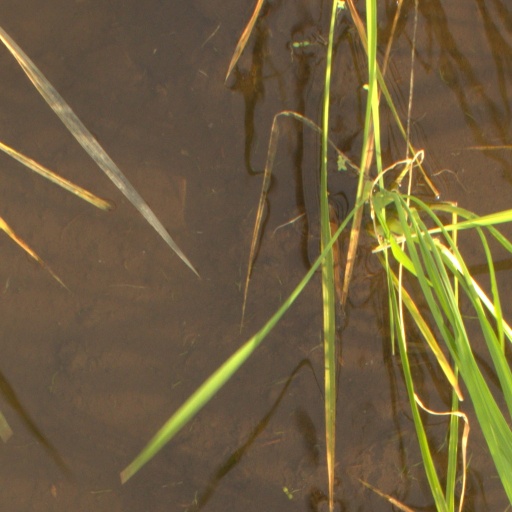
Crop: rice